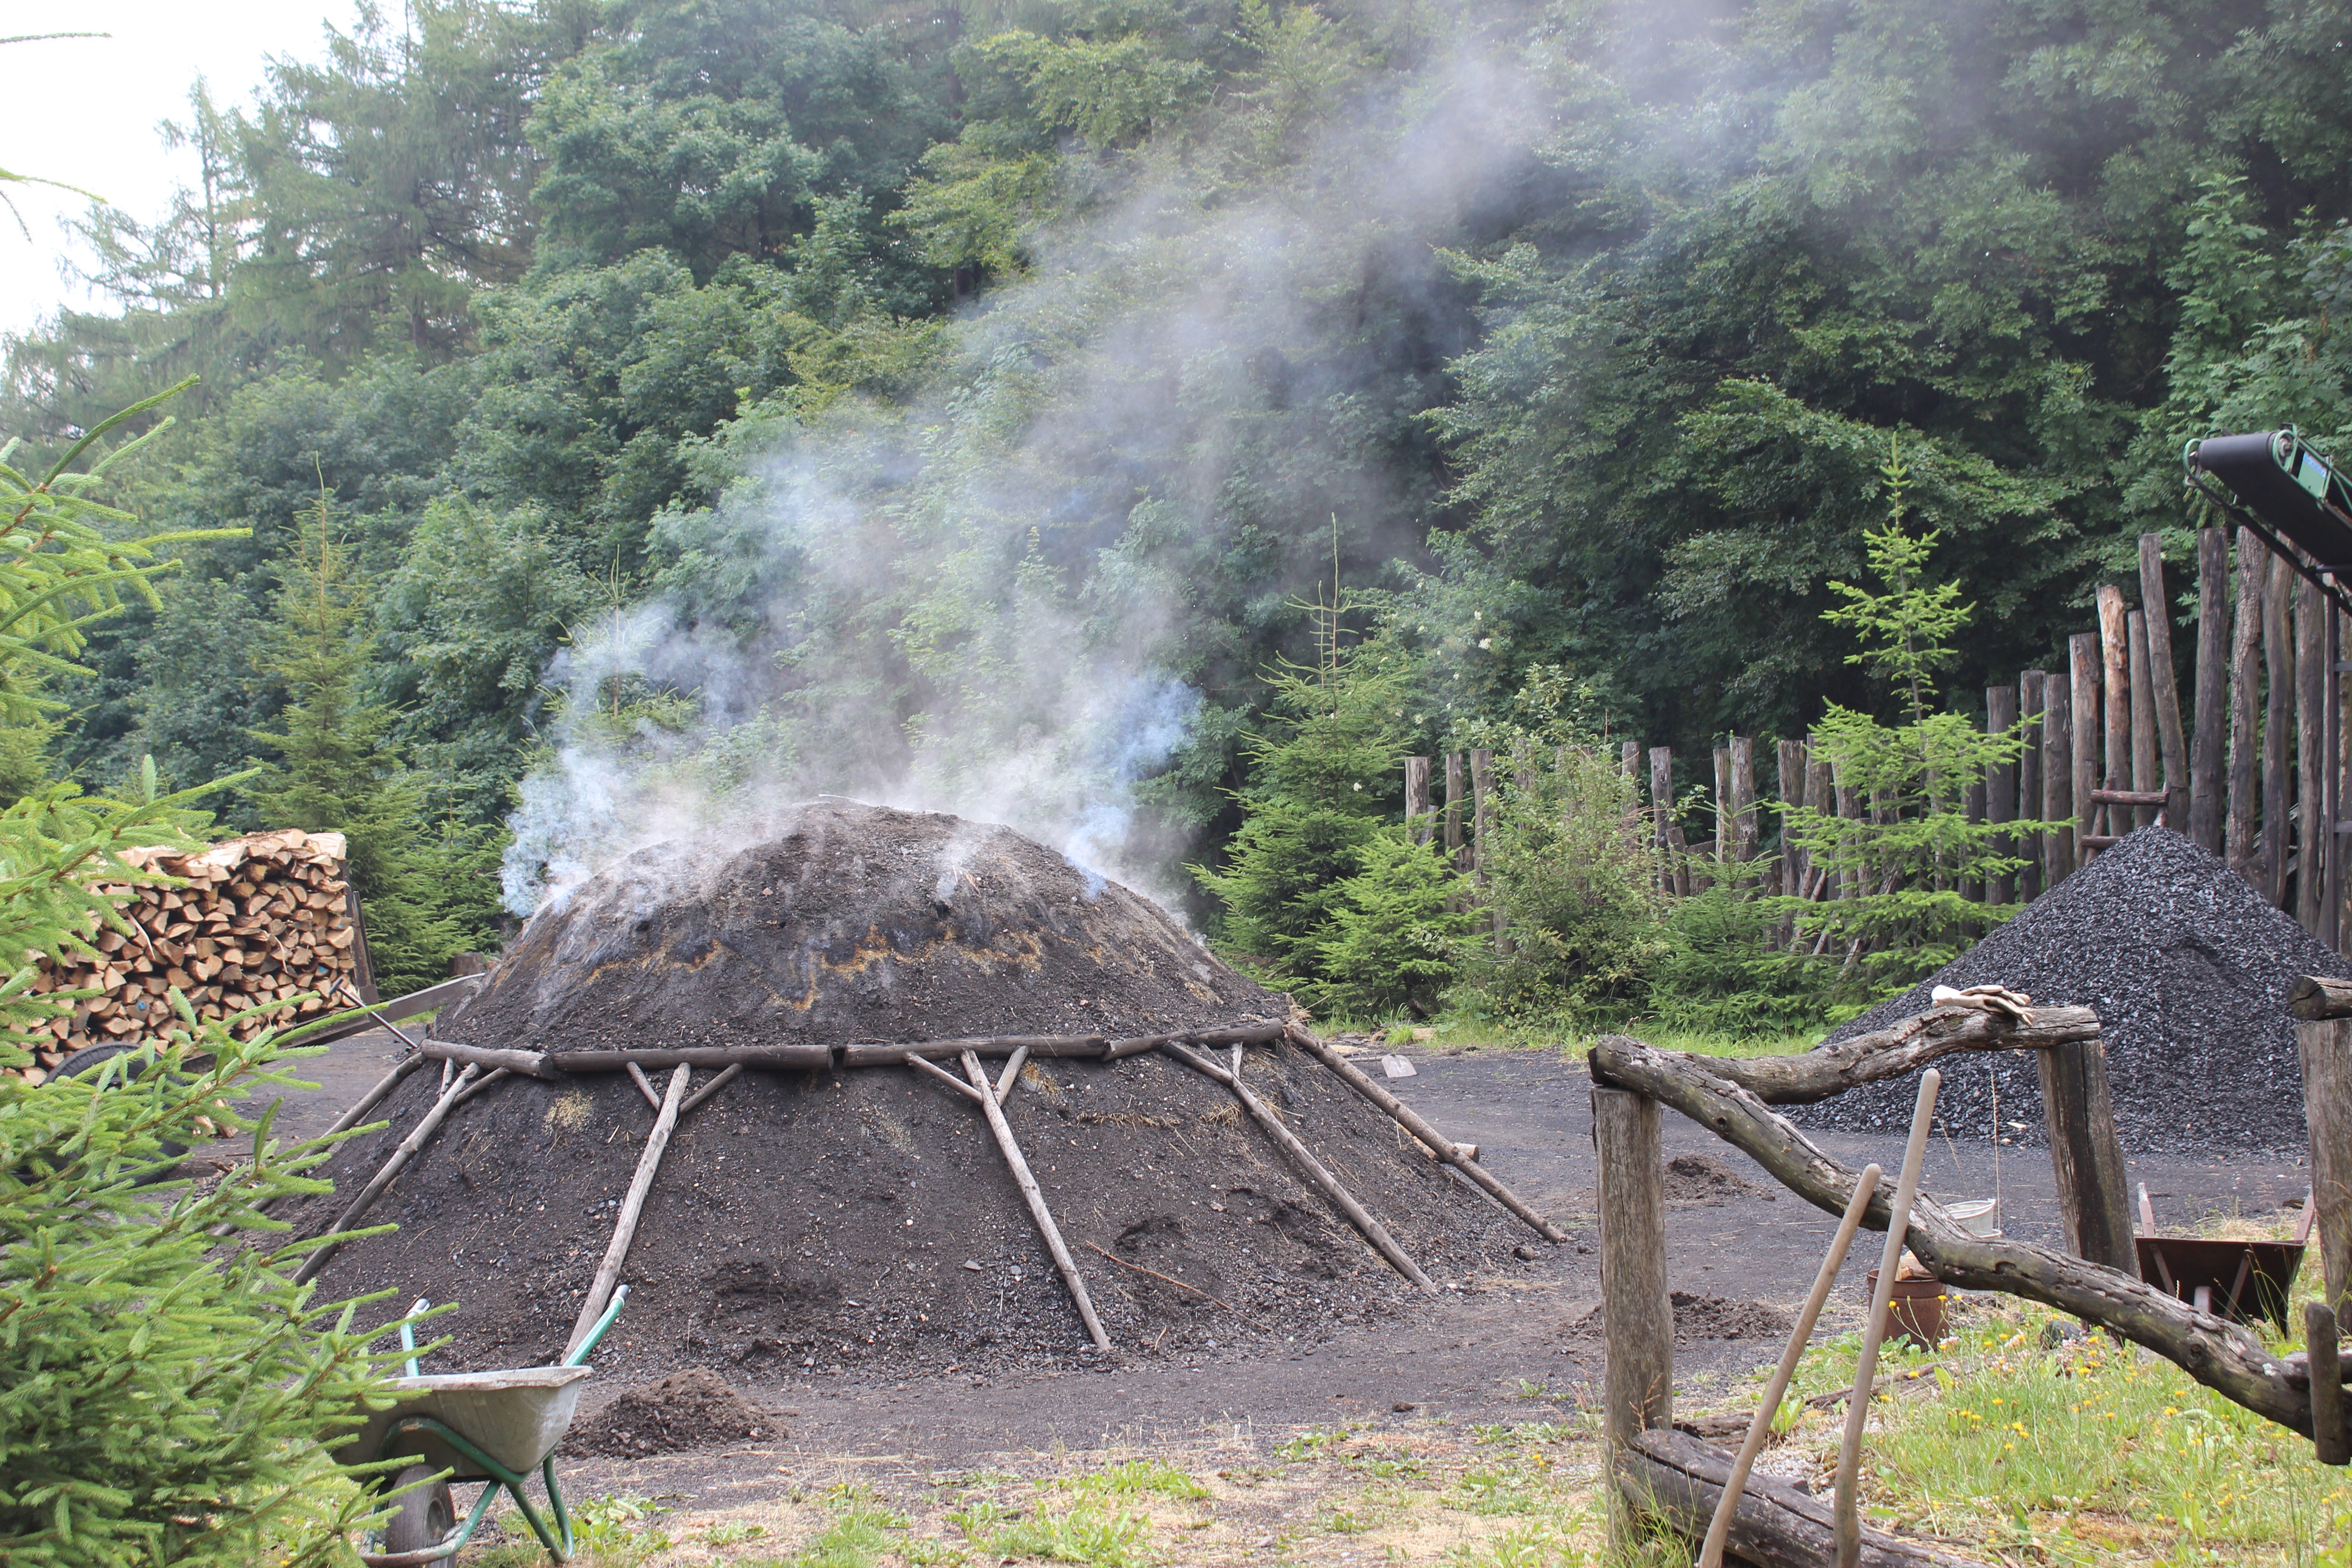
jungle, fire, burn, charcoal, k hler